Elizabeth Bertrand

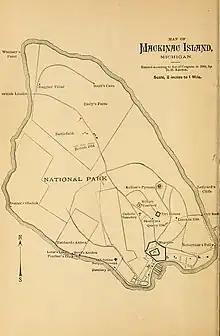
A Map of Mackinac in 1883, showing the site of the Battle of Mackinac. Elizabeth's home was on Market Street in the island's south.

Elizabeth Bertrand was born sometime after the middle of the 18th century. Her mother was an Ojibwe woman and her father was a French fur trader. Growing up in the Anishinaabe culture of her mother, it was reported that Elizabeth spoke a mixture of the Ojibwe and Odawa languages. In 1776, Elizabeth married the British army surgeon David Mitchell. Through their collaboration in the fur trade, the couple soon became one of the wealthiest families on the upper Great Lakes. From 1781 until 1811, the Mitchells lived in a grand house on Michilimackinac where they had numerous children. Elizabeth Mitchell and her family were described as "prominent, interesting, aristocratic, and wealthy" by the writer Elizabeth Therèse Baird, who was born on Mackainc in 1810.